Waipunga River

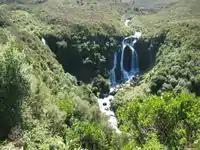
Waipunga Falls

The Waipunga River is a tributary of the Mohaka River, located between Taupō and Napier in New Zealand's North Island. It runs roughly 50 km from its source near the eastern edge of the Volcanic Plateau to its junction with the Mohaka, of which some 15 km follow alongside the Napier-Taupō highway (State Highway 5).